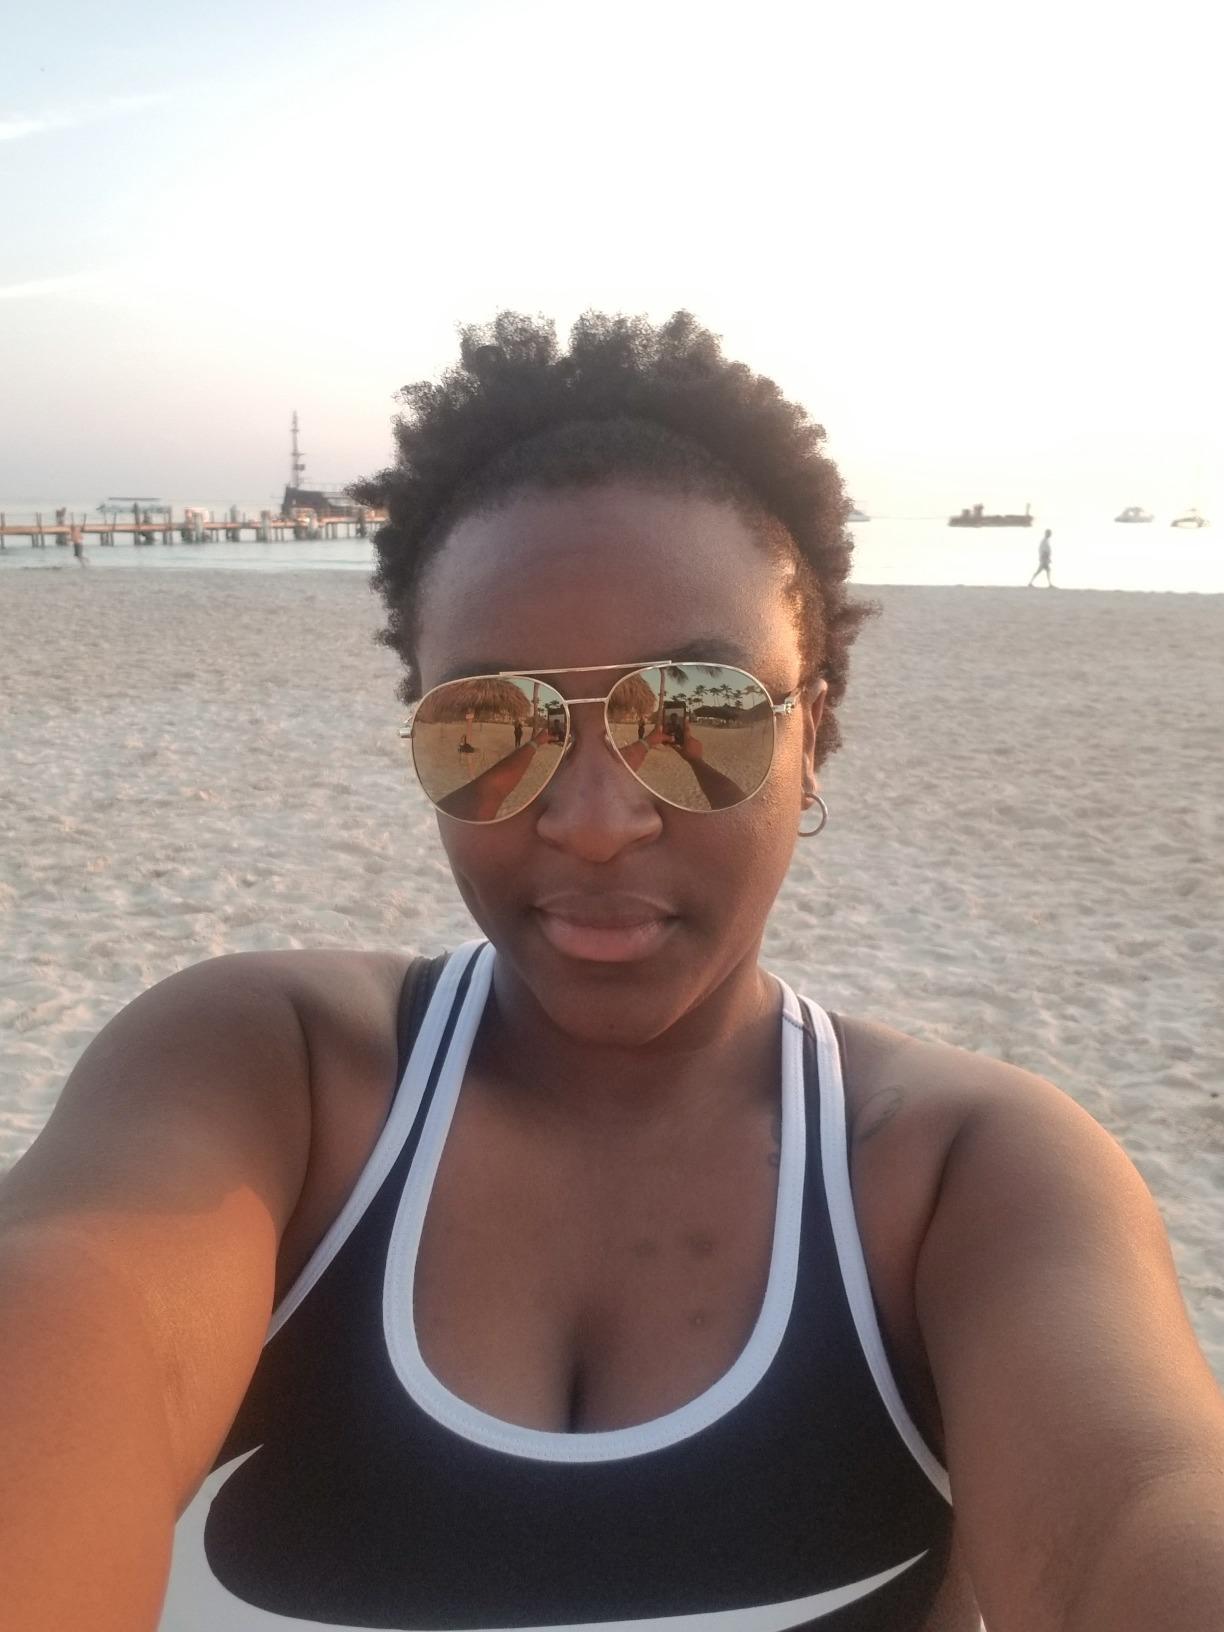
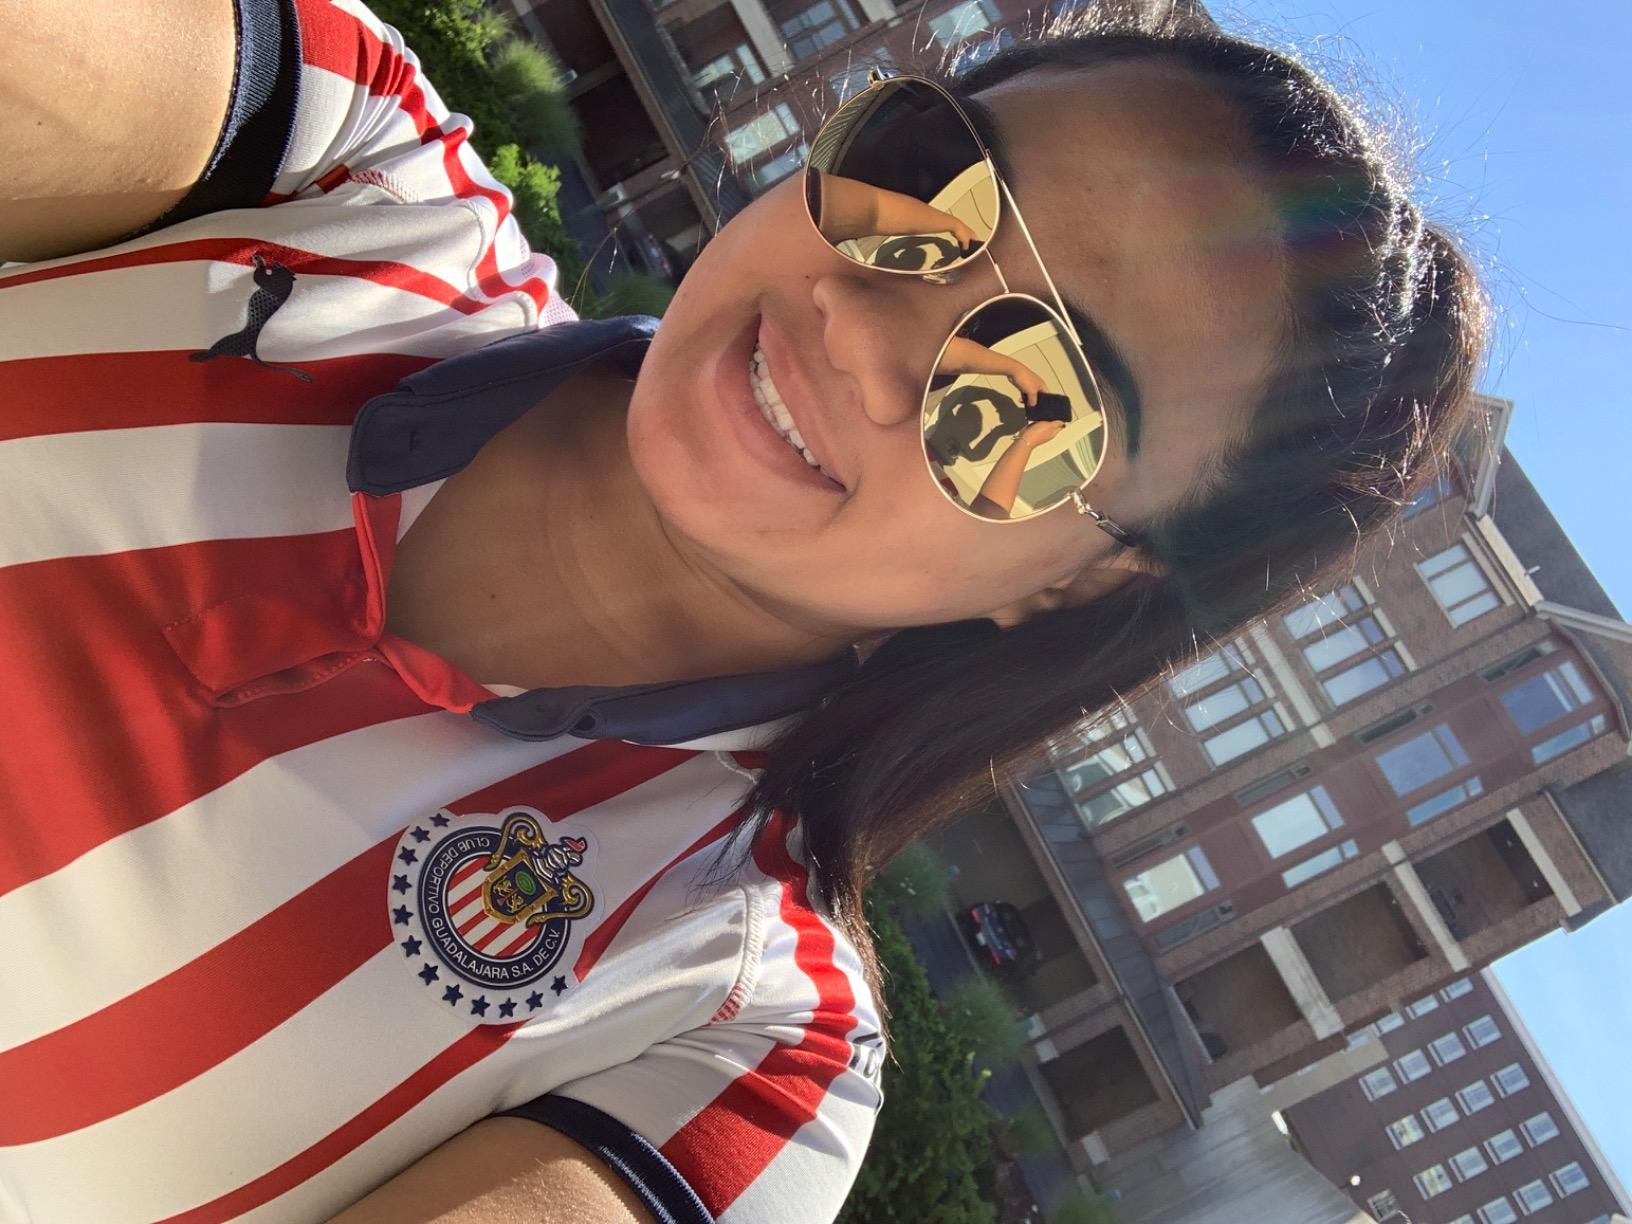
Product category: accessories_sunglasses
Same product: yes